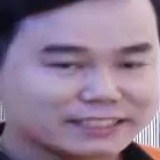
ca sĩ Đinh Duy Chinh